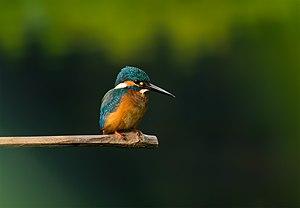
Le Martin-chasseur trapu est une espèce de martins-pêcheurs dont l'aire de répartition s'étend de Brunei, à l'Indonésie, à la Malaisie et à Singapour, jusqu'en Birmanie et en Thaïlande.